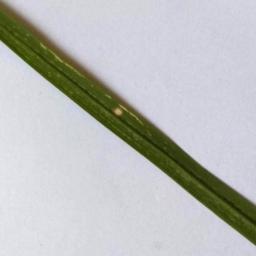
Label: Rice___Leaf_Blast